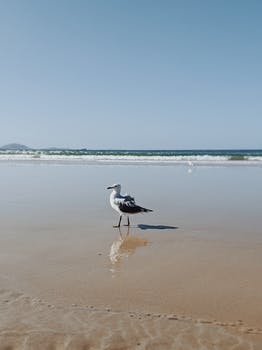
Label: No Watermark